Karamat Ali Jaunpuri

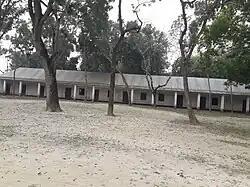
Pabitrajhar Karamatia Madrasa

His religious activities were spread across northern India in places like Jaunpur, Azamgarh, Sultanpur, Ghazipur and Faizabad. At that time, there was no daytime adhan in Jaunpur, it could only be heard with the rising and setting of the sun. He reformed this un-Islamic ritual and with great effort issued adhan in mosques. There were also concerns behind the management of the historic Jama Mosque, Jaunpur. Instead of adhan and prayers, the mosque was used for worldly gatherings like baraat, clubbing and marriage ceremonies regardless of religion. Cattle were also tied in some parts of the Jamia Masjid. It continued for many years after until Jaunpuri managed to re-establish the five daily prayers at the mosque. Similarly, after Jamia Masjid Jaunpur, he started a series of Friday sermons which continued for many years after his death. Due to his preaching efforts, attempts were made to kill him several times but he escaped due to his skill in martial arts. He also established Madrasa Hanafia and Madrasat-ul-Quran in Jaunpur for the publication of religious knowledge. The first teacher of Madrasa Hanafia was Abdul Haleem Farangi Mohali (father of Abdul Hai Lucknowi).